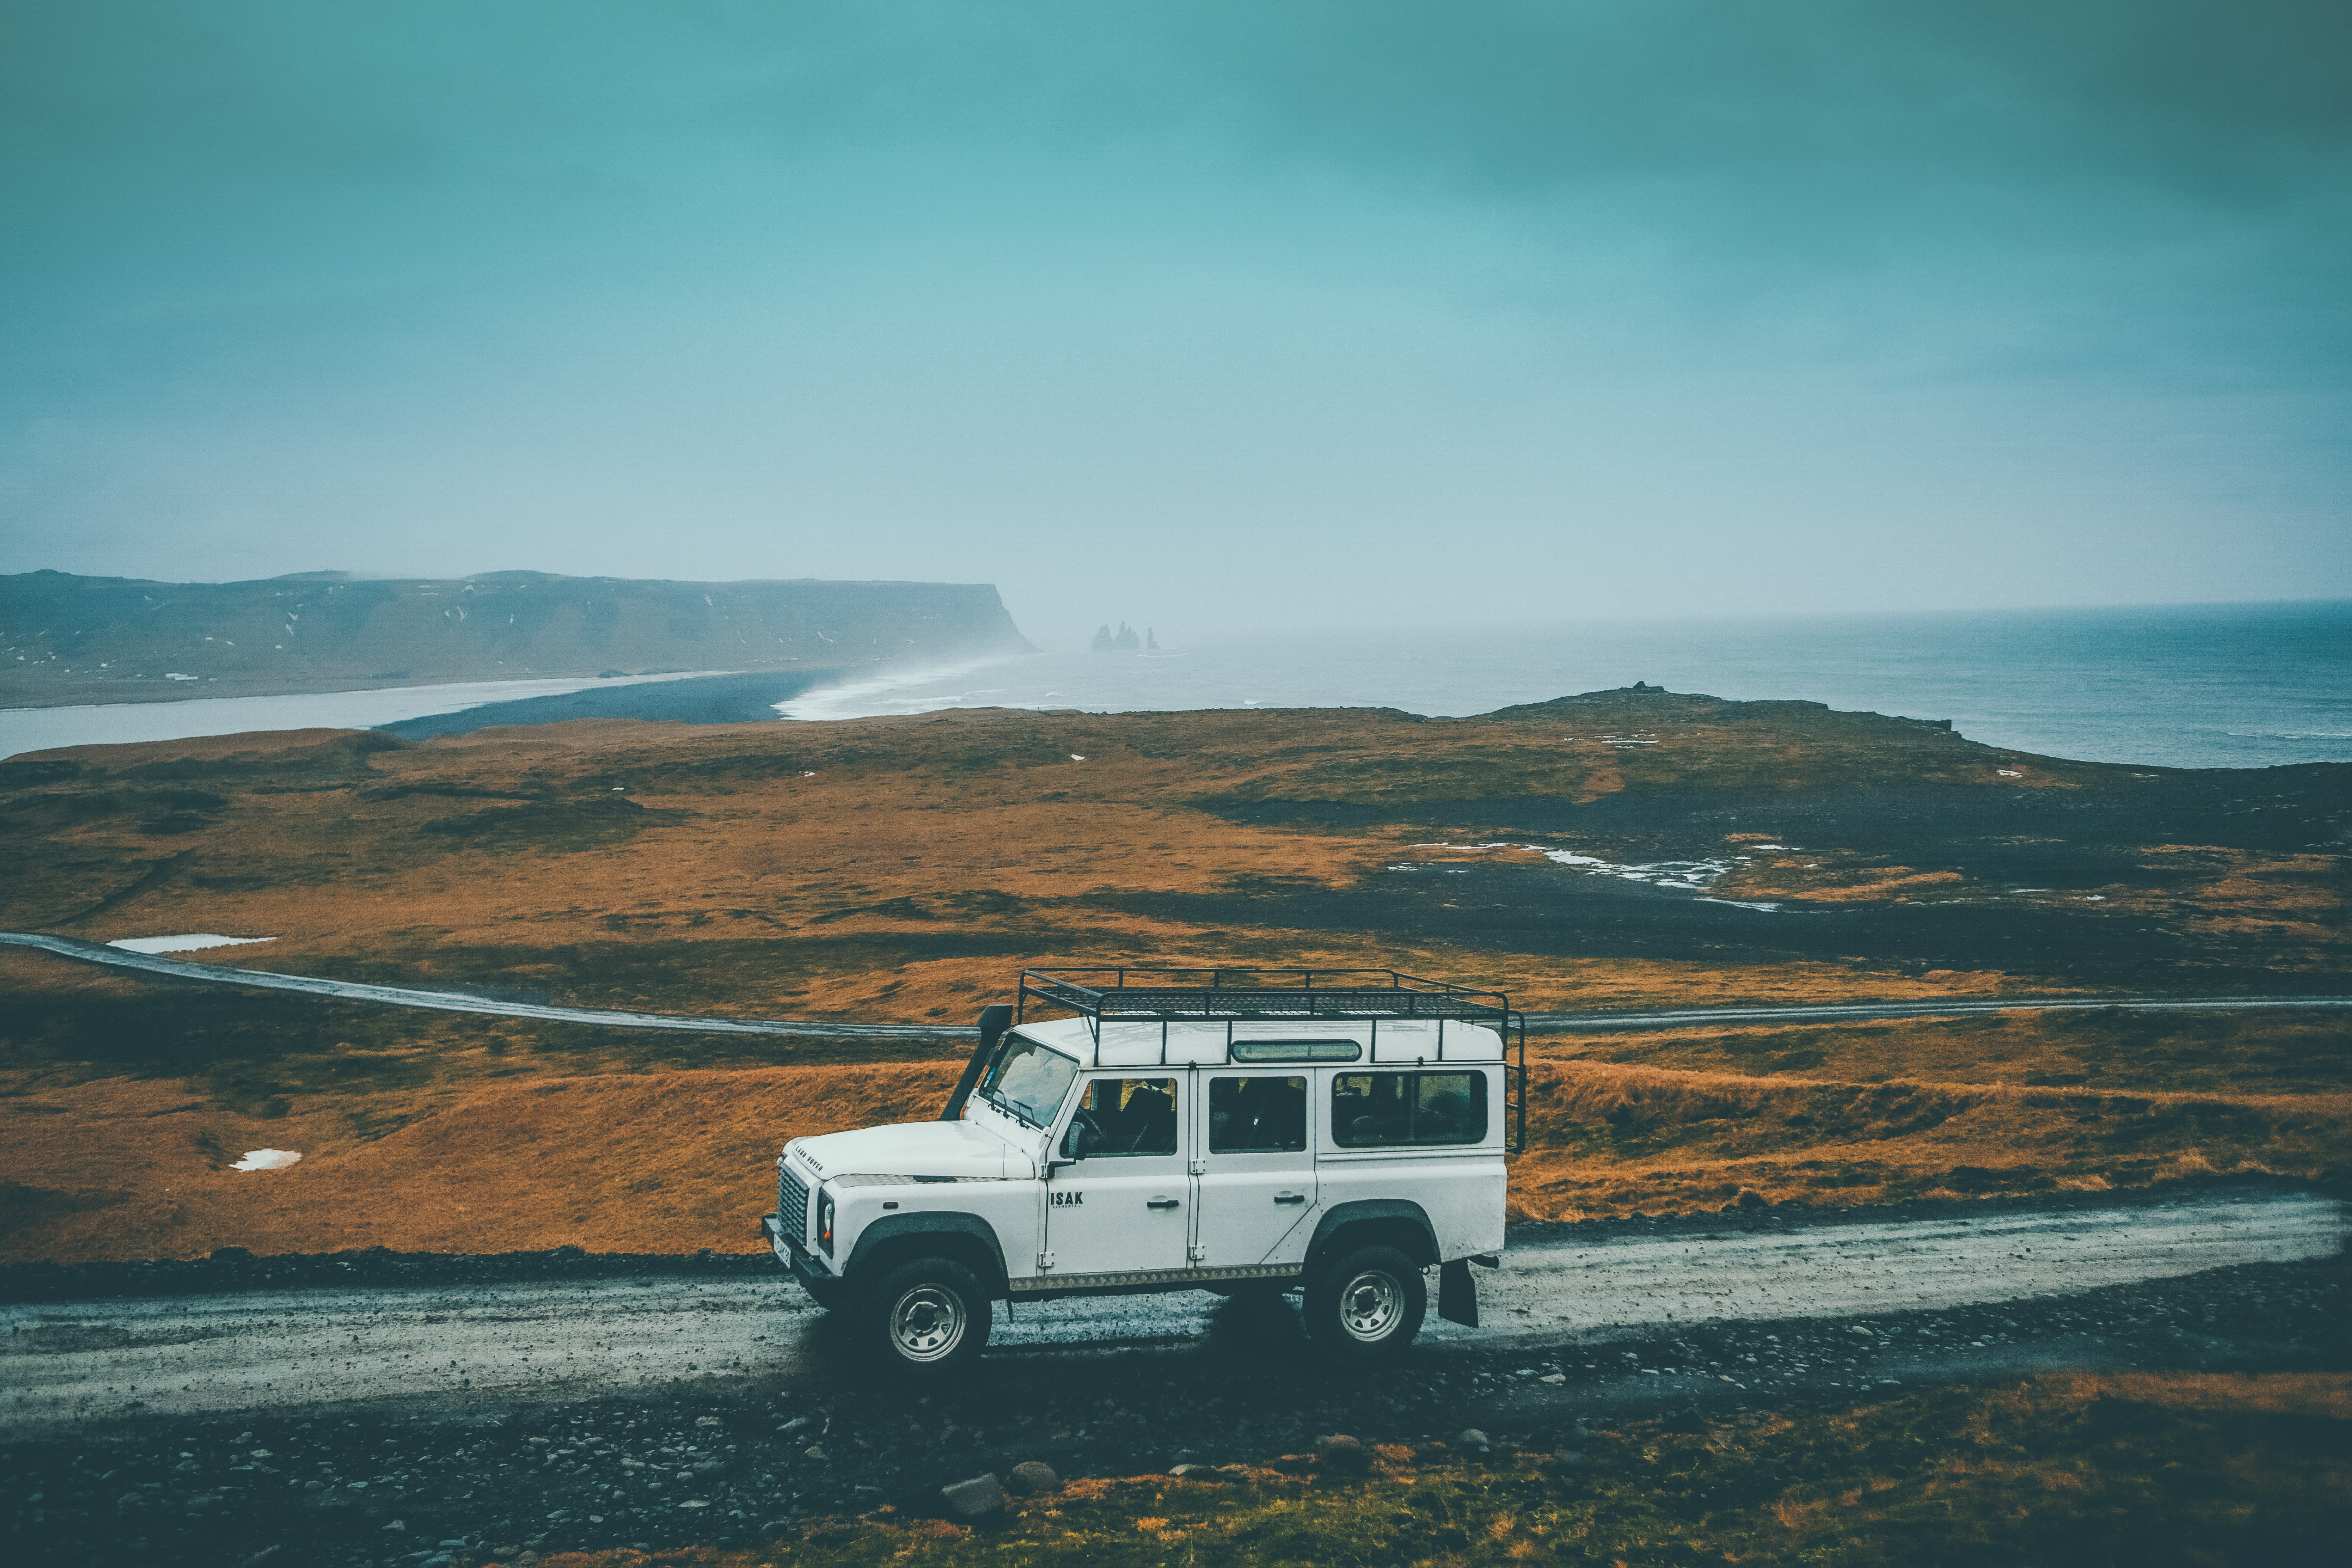
landscape, sea, coast, ocean, horizon, mountain, sky, car, vehicle, road trip, landform, natural environment, geographical feature, atmosphere of earth